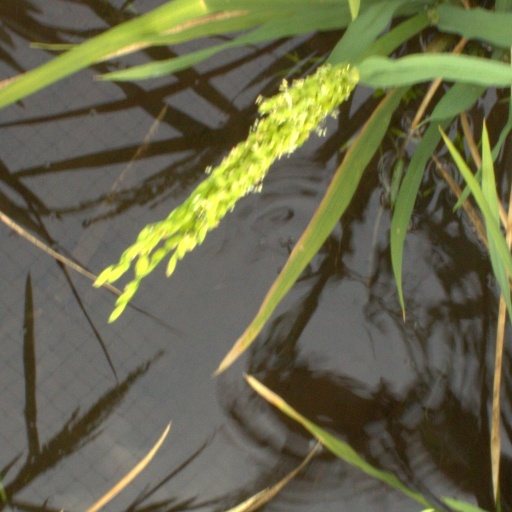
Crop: rice